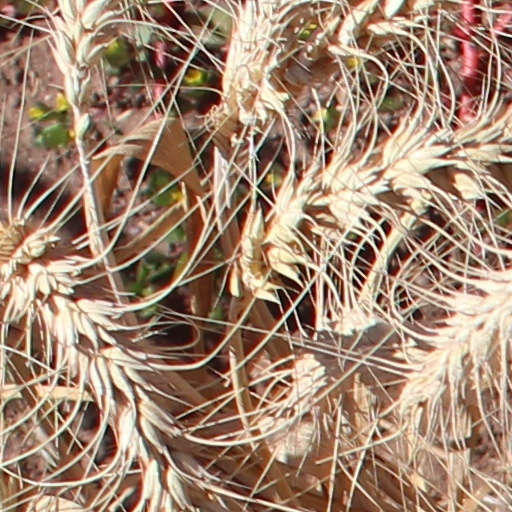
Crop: wheat